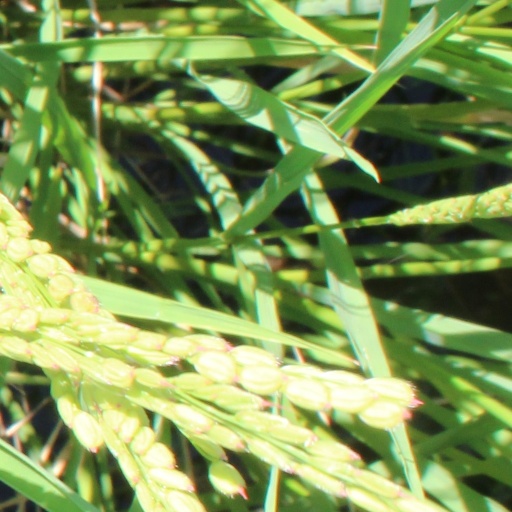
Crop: rice